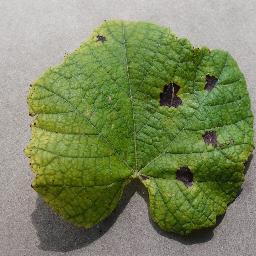
Label: Grape___Leaf_blight_(Isariopsis_Leaf_Spot)